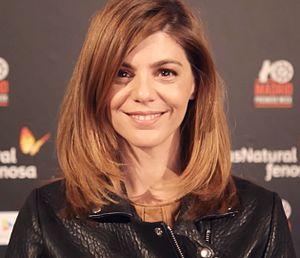
Manuela Velasco est une actrice et animatrice de télévision espagnole, née le 23 octobre 1975 à Madrid. Elle est surtout connue pour son rôle de Cristina Ortegui dans les séries : Velvet et Velvet Colección.
Velvet est une série télévisée espagnole diffusée entre le 17 février 2014 et le 21 décembre 2016 sur Antena 3. Avec une moyenne de 4 millions de téléspectateurs par épisode en Espagne, elle est l'une des séries les plus vues du pays.